Juglans nigra

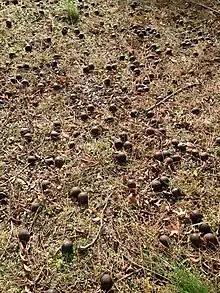
Walnuts fallen from a tree

The nuts are food for many rodents and make up to 10% of the diet of eastern fox squirrels. The nuts are also eaten by species of birds. The leaves are browsed by white tailed deer, although they are not a preferred food.